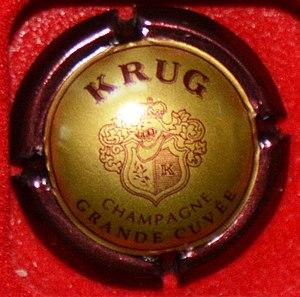
Capsule de champagne Krug Grande Cuvée.
Le Champagne Krug est une maison de champagne basée à Reims depuis plus de cent soixante dix ans. La maison est fondée en 1843, par Johann-Joseph Krug, originaire de Mayence, alors sous administration française. C'est une marque de la société MHCS.